Atomic Age (design)

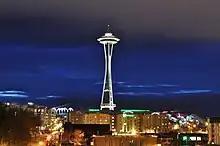
The Seattle, Washington Space Needle, built in 1962. Atomic Age design included elements of space exploration, scientific discovery, and futurism.

In design, the Atomic Age is the period from roughly 1945 to 1970, when concerns about nuclear war dominated Western society during the Cold War. Architecture, industrial design, commercial design (including advertising), interior design, and fine arts were all influenced by the themes of atomic science, as well as the Space Age, which coincided with that period. Atomic Age design became popular and instantly recognizable, with a use of atomic motifs and space age symbols.